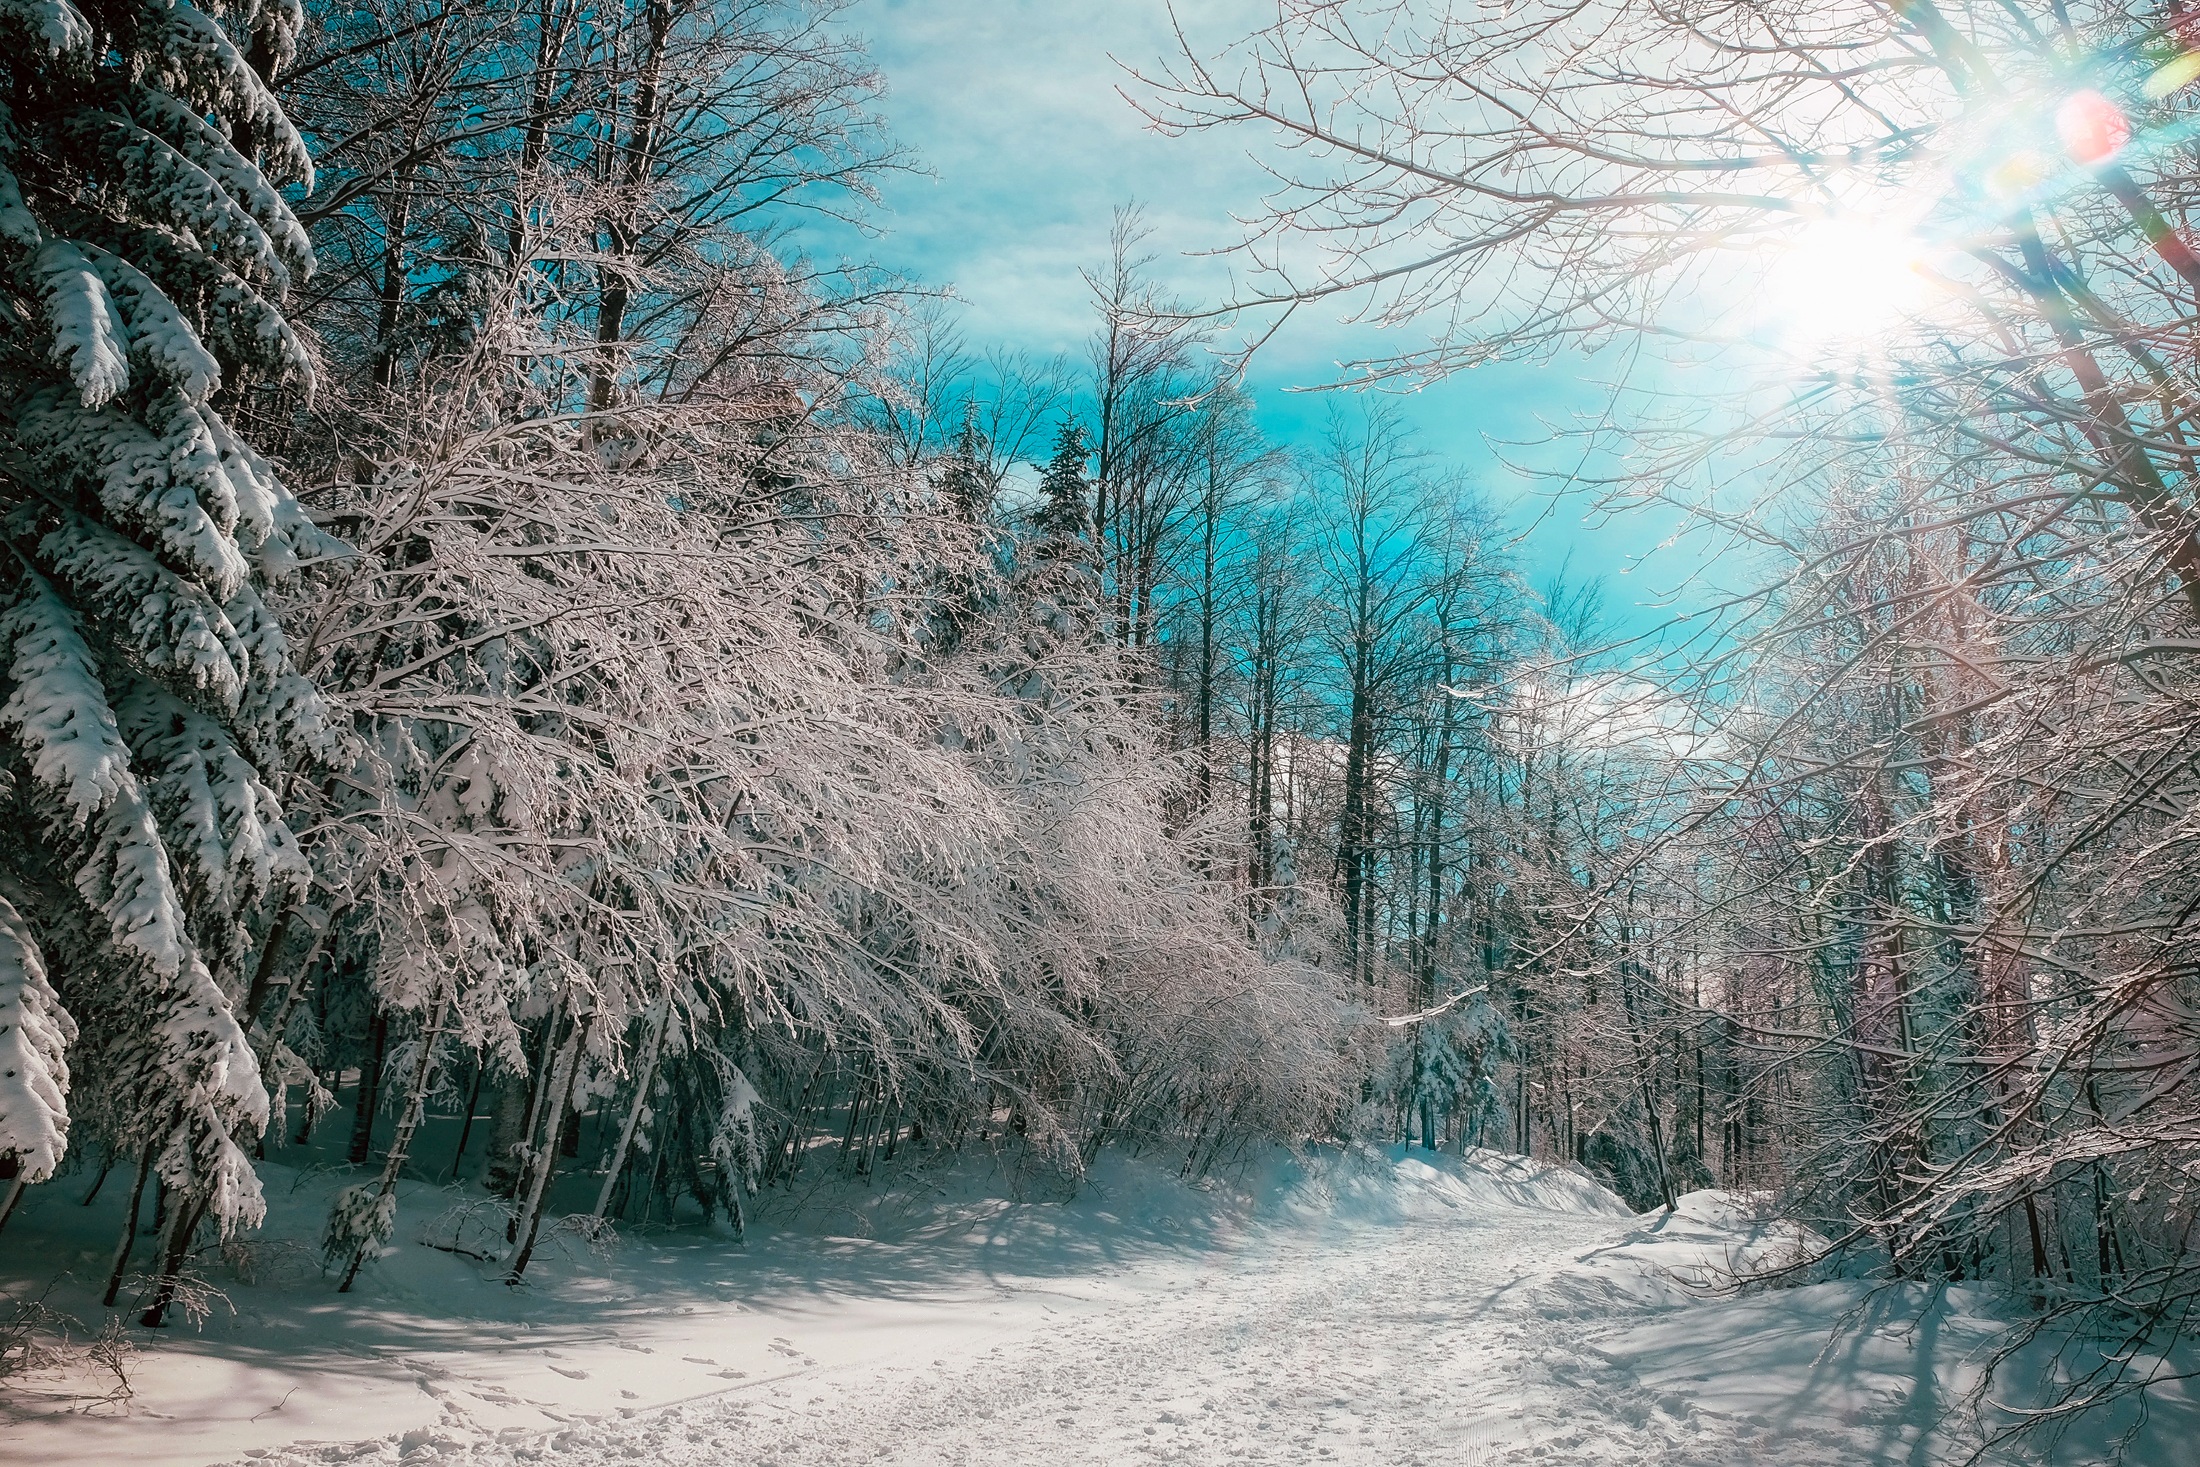
landscape, tree, nature, forest, path, wilderness, branch, snow, winter, plant, sky, sunrise, road, countryside, sunlight, morning, flower, frost, river, country, ice, rural, reflection, weather, lane, season, trees, outdoors, woods, hdr, clouds, canada, woodland, habitat, freezing, natural environment, atmospheric phenomenon, woody plant